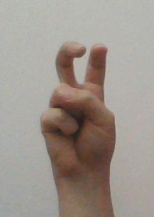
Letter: toot